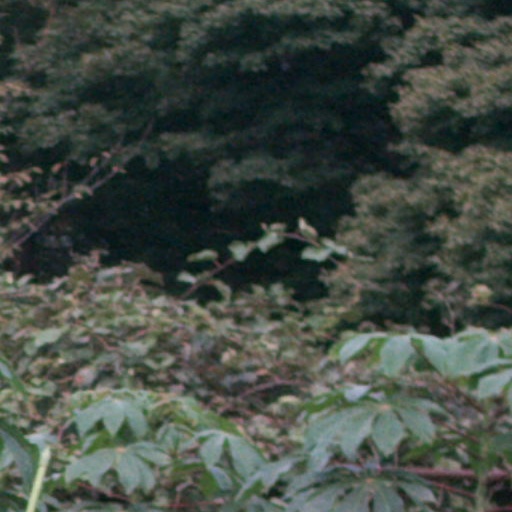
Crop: cassava